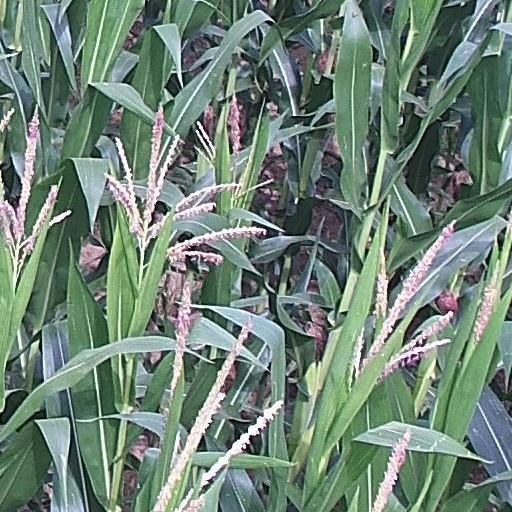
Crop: maize; corn